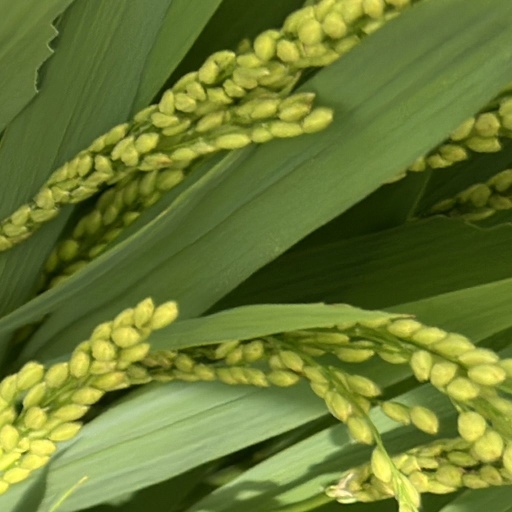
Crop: rice